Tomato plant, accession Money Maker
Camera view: vertical (180 deg); turntable rotation: 150 degrees
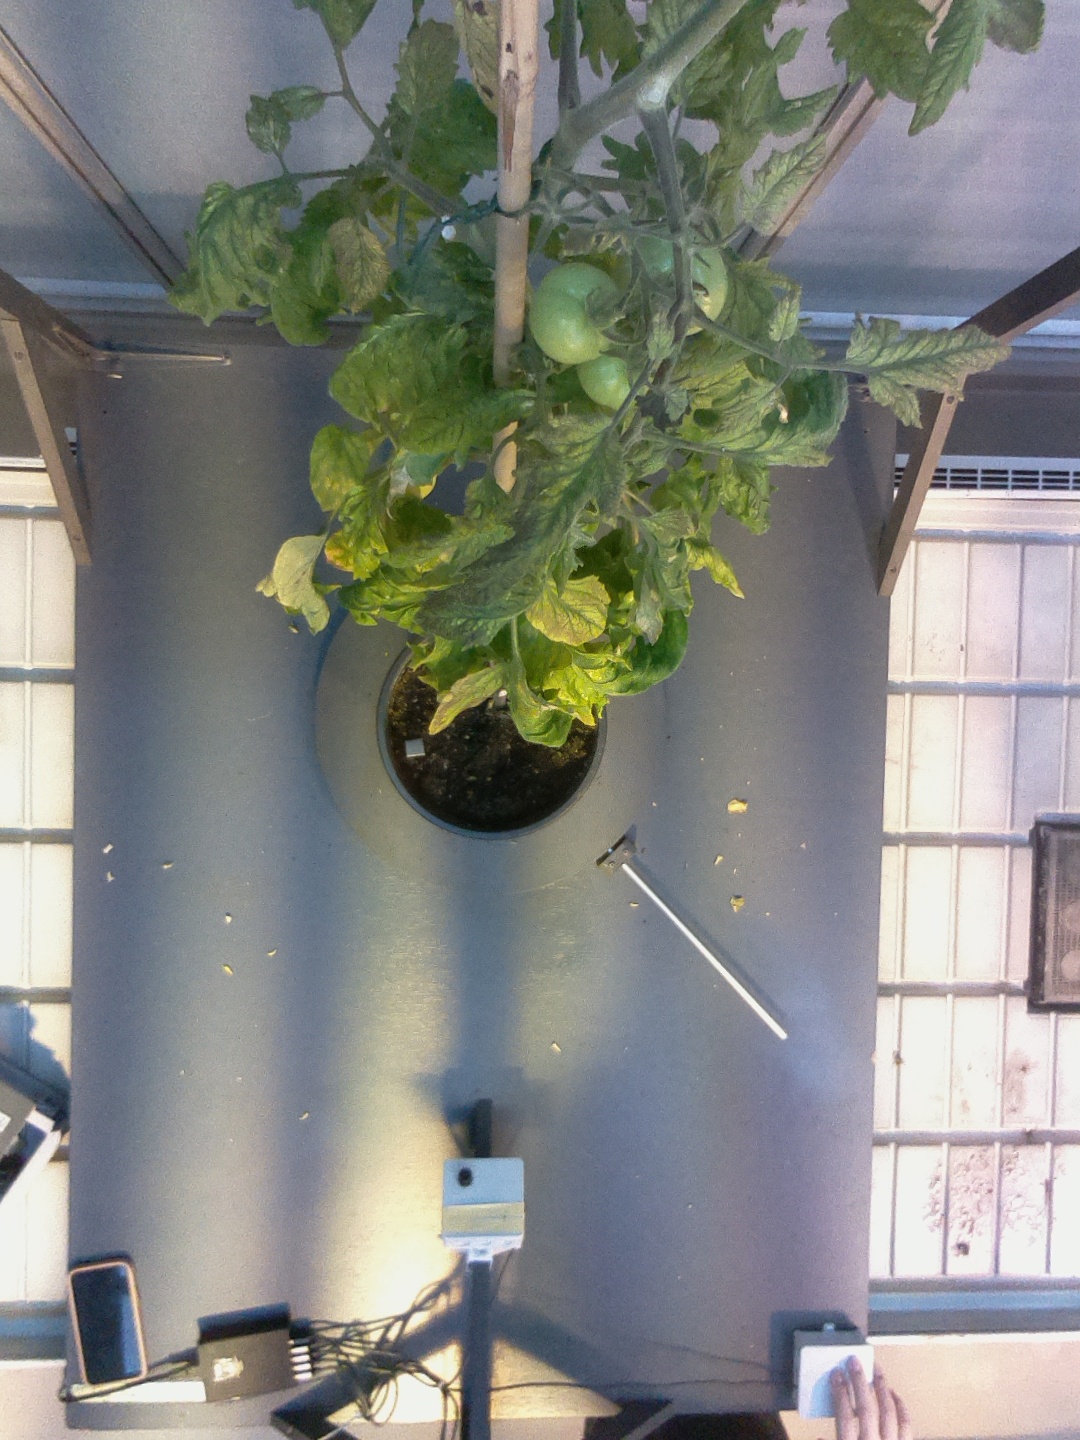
BBCH growth stage 79: 90% -100% of final fruit size